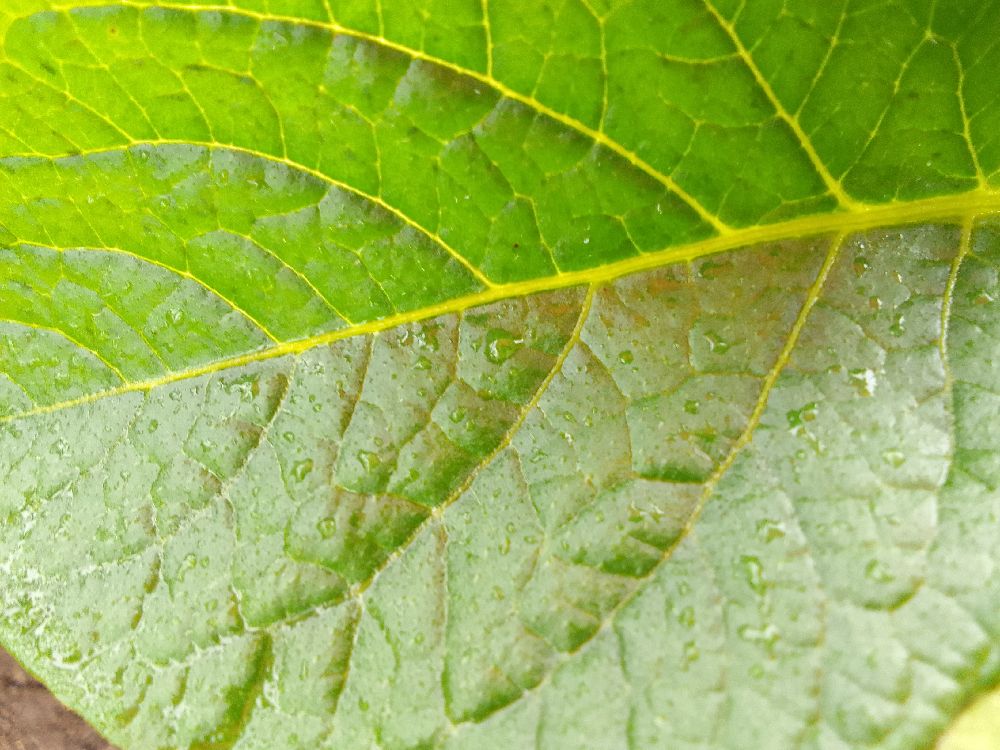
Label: Healthy